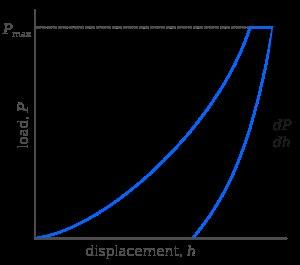
La nanoindentation est une technique de caractérisation mécanique des matériaux. Cette technique suscite un intérêt considérable dans le domaine des films minces et des micro-objets